La caravane du Caire

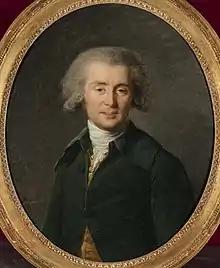
Composer André Grétry

La Caravane du Caire is an opera or opéra-ballet in three acts by André Grétry, set to a libretto by Étienne Morel de Chédeville. Tradition has it that either the libretto was partially written or the idea of it was allegedly suggested by the Count of Provence, who would go down in history as Louis XVIII of France.